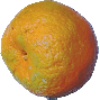
Label: Mandarine 1